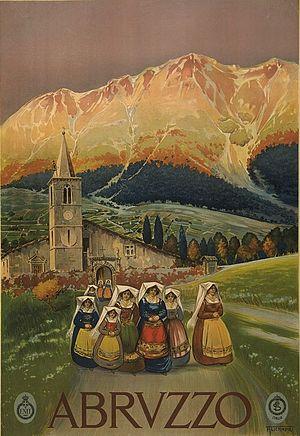
La région des Abruzzes [ɑb.ʁyz], plus couramment appelée les Abruzzes, est une des régions d'Italie centre-méridionale.